Blind musicians

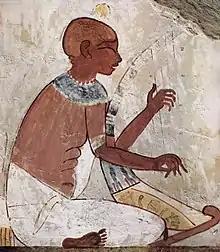
A blind harpist, from a mural of the Eighteenth dynasty of Egypt, 15th century BC

The image of the blind musician is an important touchstone in many cultures, even where the influence of the blind on music has been limited. The idea of Homer, the blind poet, for example, has had a long existence in Western tradition, even though its basis in truth is uncertain. The legendary 6th century Breton druid and bard Kian Gwenc'hlan is depicted as